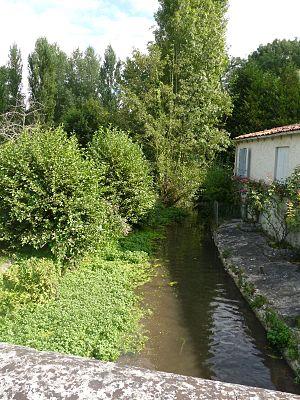
le Coran à Saint-Sauvant, Charente-Maritime, France
Le Coran est un ruisseau du sud-ouest de la France et un affluent droit de la Charente. Il arrose le département de la Charente-Maritime, dans la région Nouvelle-Aquitaine.
Saint-Sauvant est une commune du sud-ouest de la France située dans le département de la Charente-Maritime. Ses habitants sont appelés les Saint-Sylvanais et les Saint-Sylvanaises.